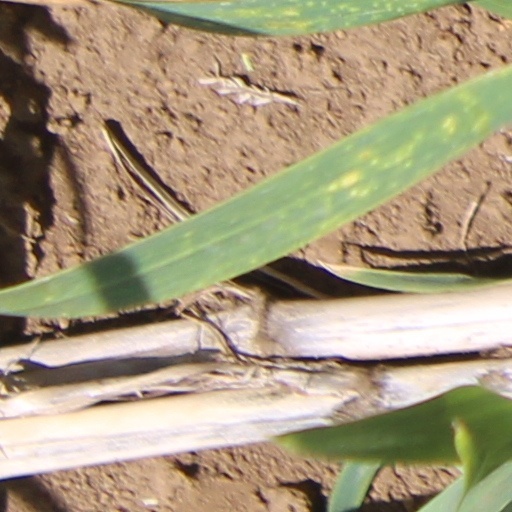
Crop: wheat